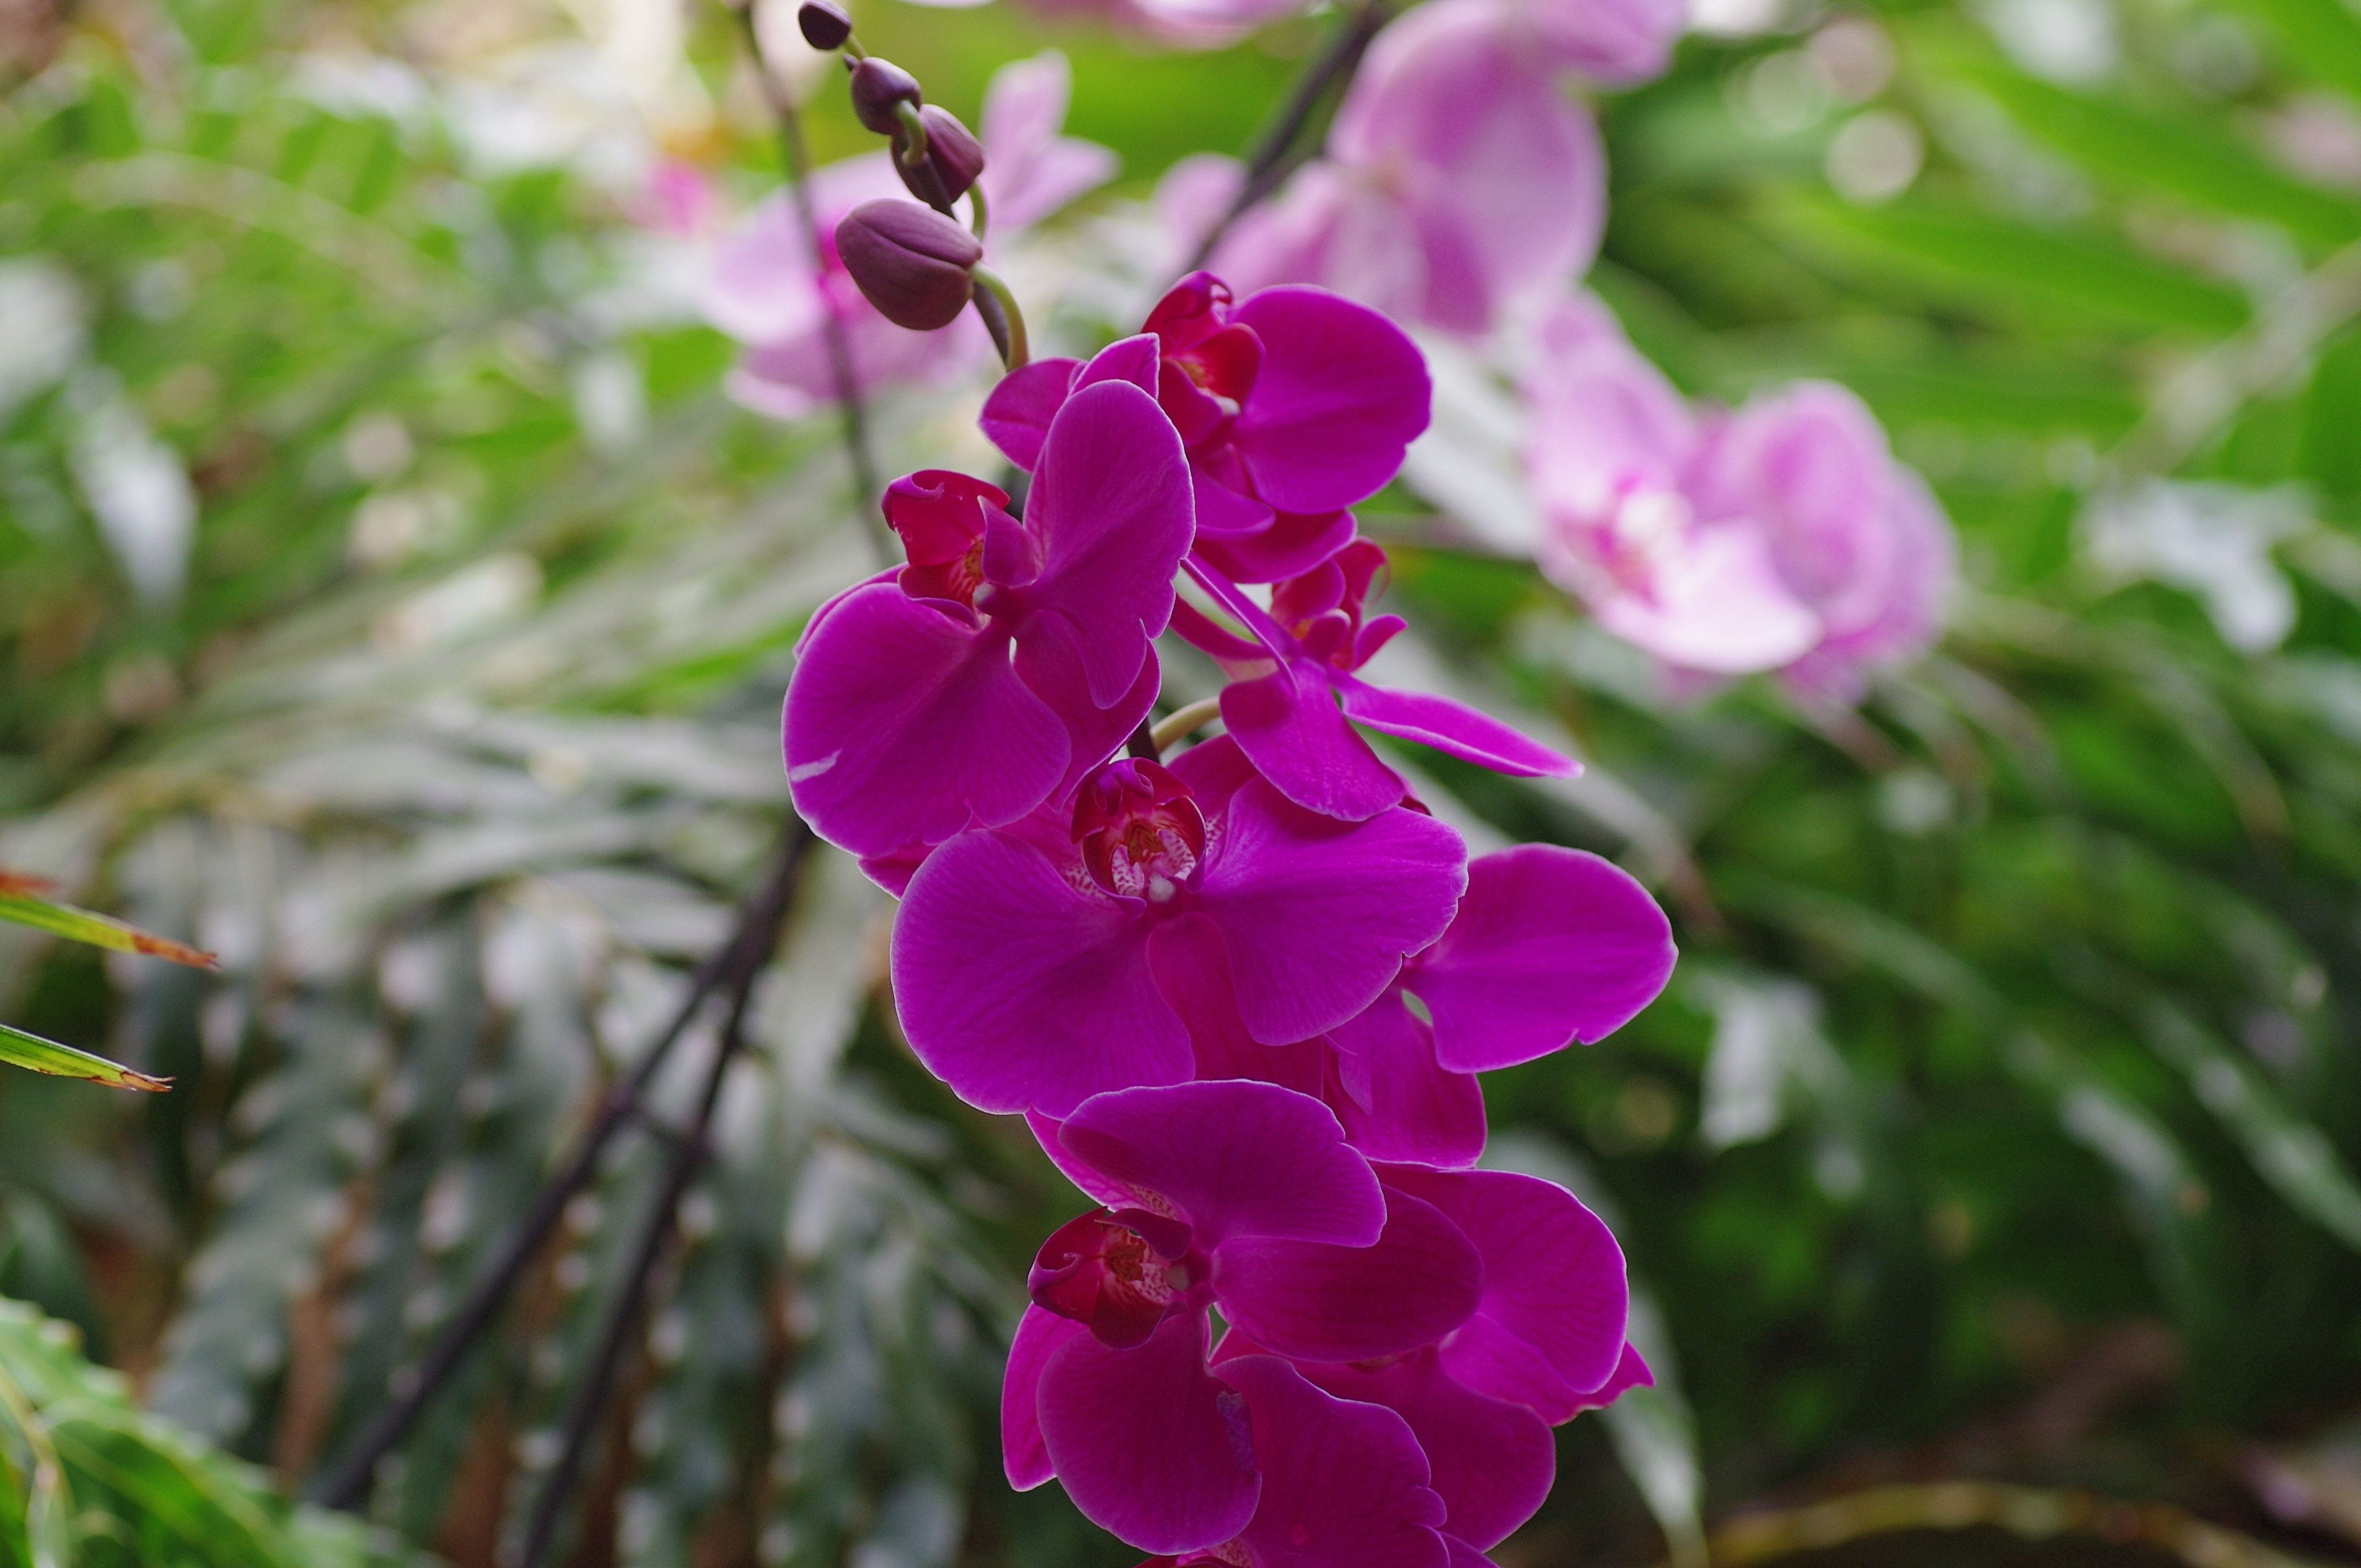
blossom, plant, flower, purple, petal, bloom, macro, botany, garden, close, flora, orchid, wildflower, flowers, snapdragon, digitalis, macro photography, flowering plant, wild orchid, annual plant, land plant, everlasting sweet pea